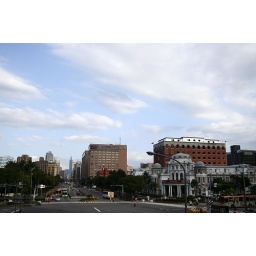
blue sky in Taipei